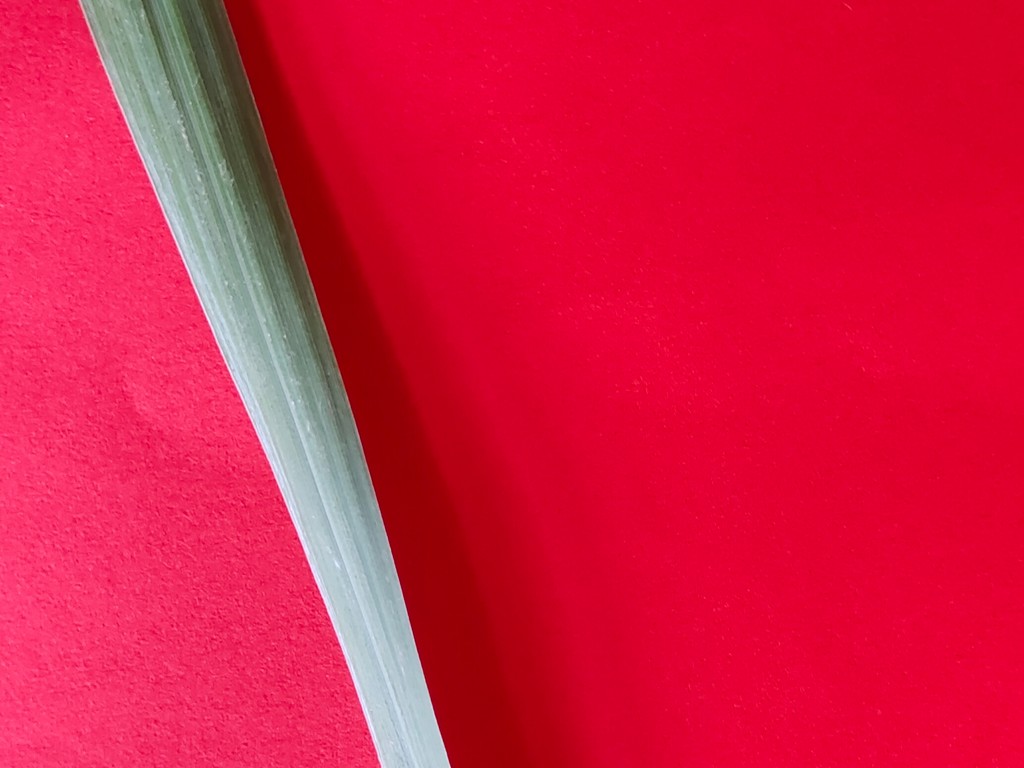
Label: Healthy